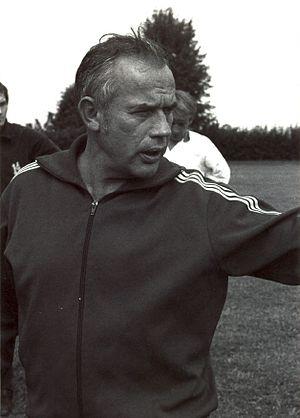
Le Cosmos de New York était un club américain de football basé à New York, actif de 1971 à 1985. Il est le club le plus titré de la NASL avec 5 titres de champion.
Hennes Weisweiler, né le 5 décembre 1919 à Erftstadt, dans le district de Cologne en Allemagne, et mort le 5 juillet 1983 à Aesch, dans le canton de Zurich en Suisse, est un joueur et entraîneur de football allemand.